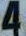
Number: 4